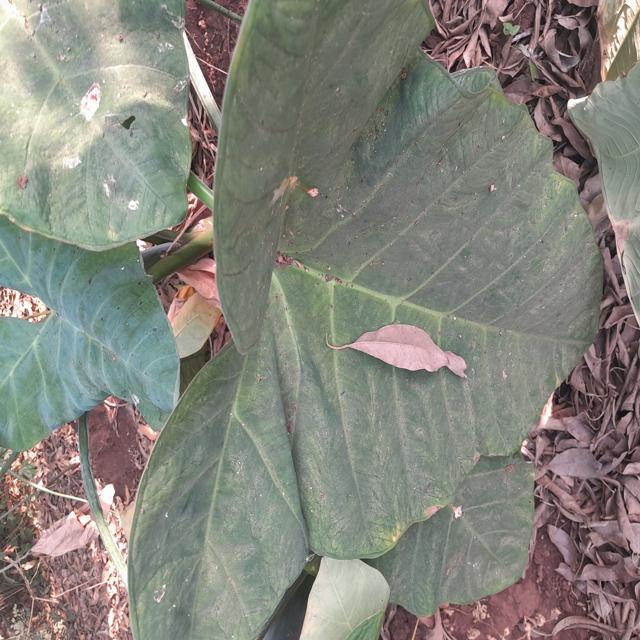
Label: Healthy